Battle Birds

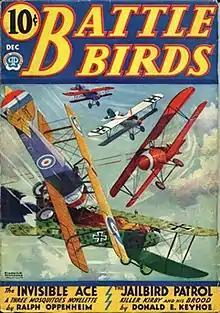
Cover of the first issue; art by Frederick Blakeslee

Battle Birds was an American air-war pulp magazine published by Popular Publications from 1932 to 1935 and from 1940 to 1944.